Sambal

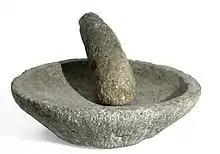
Stone "cobek" and "ulekan" (mortar and pestle), essential tool to make sambal

Researchers note that the people of the Maritime Southeast Asia were already familiar with a type of hot and spicy relish prior to the 16th century. A hot spice called had become a valuable commodity in the Javanese market as early as the ancient Mataram Kingdom era, circa the 10th century. The 14th century Majapahit Javanese Nagarakretagama manuscript mentions island which is identified as Lombok island, which is also the area that produced a spice called red . In today's modern Javanese, the term refers to 'chilli pepper', yet the term probably originally referred to a native hot spice prior to the introduction of capsicum. The Indonesian languages' terms for 'chilli pepper' are "cabai" or "cabe", yet the word "cabya" is mentioned in several ancient inscriptions and texts found in Java from the 10th century CE. "Cabya" is actually a reference to the Javanese long pepper or Balinese long pepper ("Piper retrofractum"). Historians suggest that prior to the introduction of Capsicum from the Americas in the 16th century, it was cabya that was widely used and cultivated as a hot spice in Java. Cabya is still used in Java, but the overwhelming popularity of the capsicum plants eventually pushed out cabya consumption until it was only used in traditional herbal medication and in making jamu (Javanese traditional herbal drink). Nowadays, the plant is considered rare. Another historian suggests that it was ginger that was used as a hot spice agent in the ancient form of sambal. Ginger, cabya, and andaliman are among the earliest hot spices used in early sambal-like hot relish, followed by the introduction of pepper circa 12th century from India, and finally the introduction of chili pepper from the Americas in the 16th century.